Presidency of Joe Biden

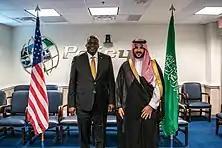
Secretary of Defense Lloyd Austin and Saudi Arabia's deputy minister of defense Prince Khalid bin Salman, July 2021

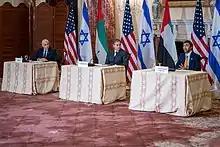
Secretary Blinken, Israeli foreign minister Yair Lapid and UAE foreign minister Abdullah bin Zayed Al Nahyan on October 13, 2021

In March 2021, Biden held a virtual meeting with leaders of Japan, India and Australia, an alliance of countries known as the Quadrilateral Security Dialogue, or the Quad, that work together to address China's expansionism in the Indo-Pacific region. A few days later, the administration officials, including secretary of state Antony Blinken and secretary of defense Lloyd Austin, met with U.S. allies in Asia and imposed sanctions on senior Chinese officials. Austin also visited India to deepen the defense ties between the two countries. In September 2021, Biden hosted the first in-person meeting of Quad at the White House.